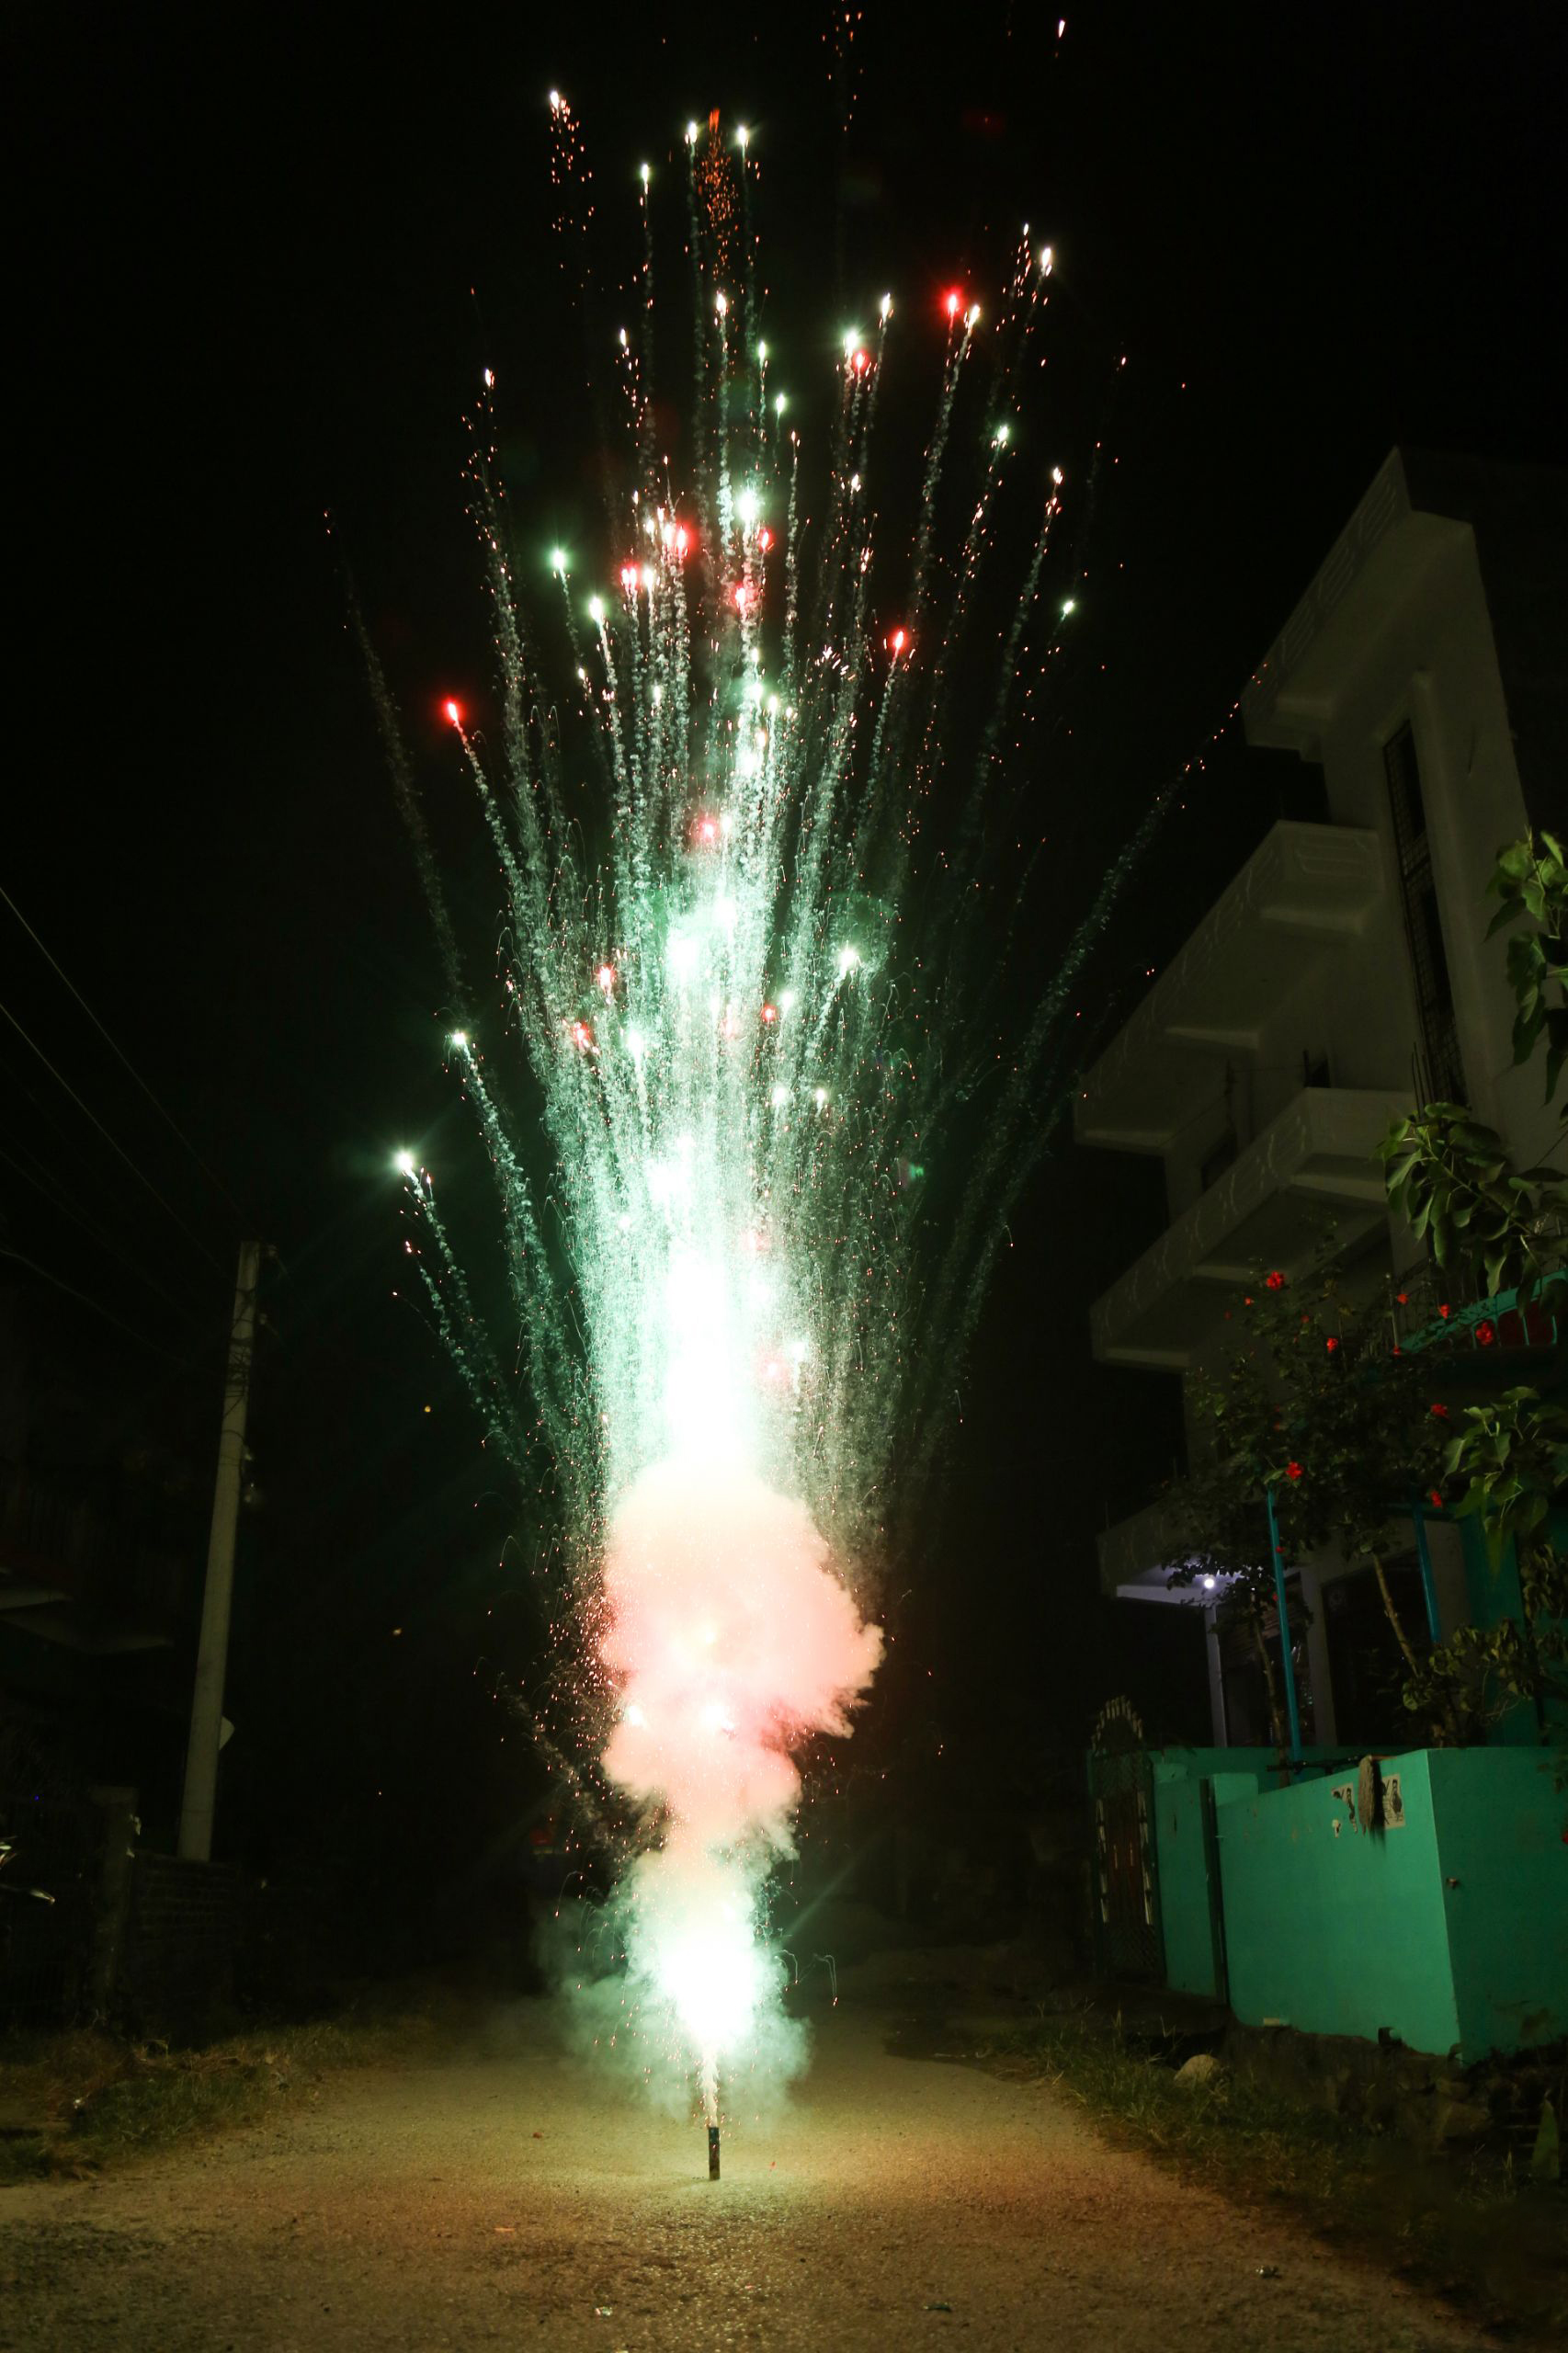
canon, photography, hometown, celebration, festivals, family, gathering, fireworks, colorful, lights, enjoyment, night, shutter, speed, excitement, trails, tihar, diwali, god, event, sparkler, holiday, midnight, new year's eve, recreation, new year, new years day, festival, fete, space, independence day